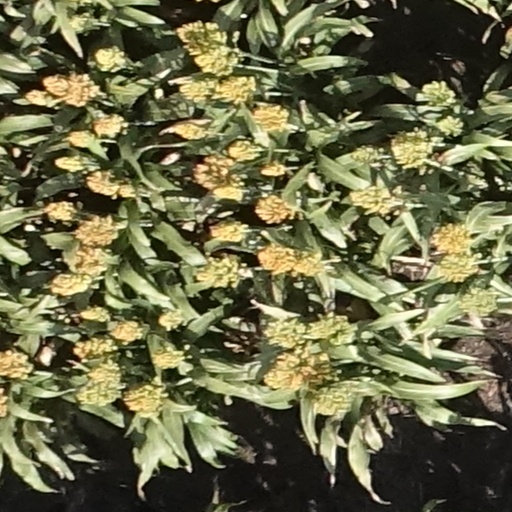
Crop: sorghum